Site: brandenburg
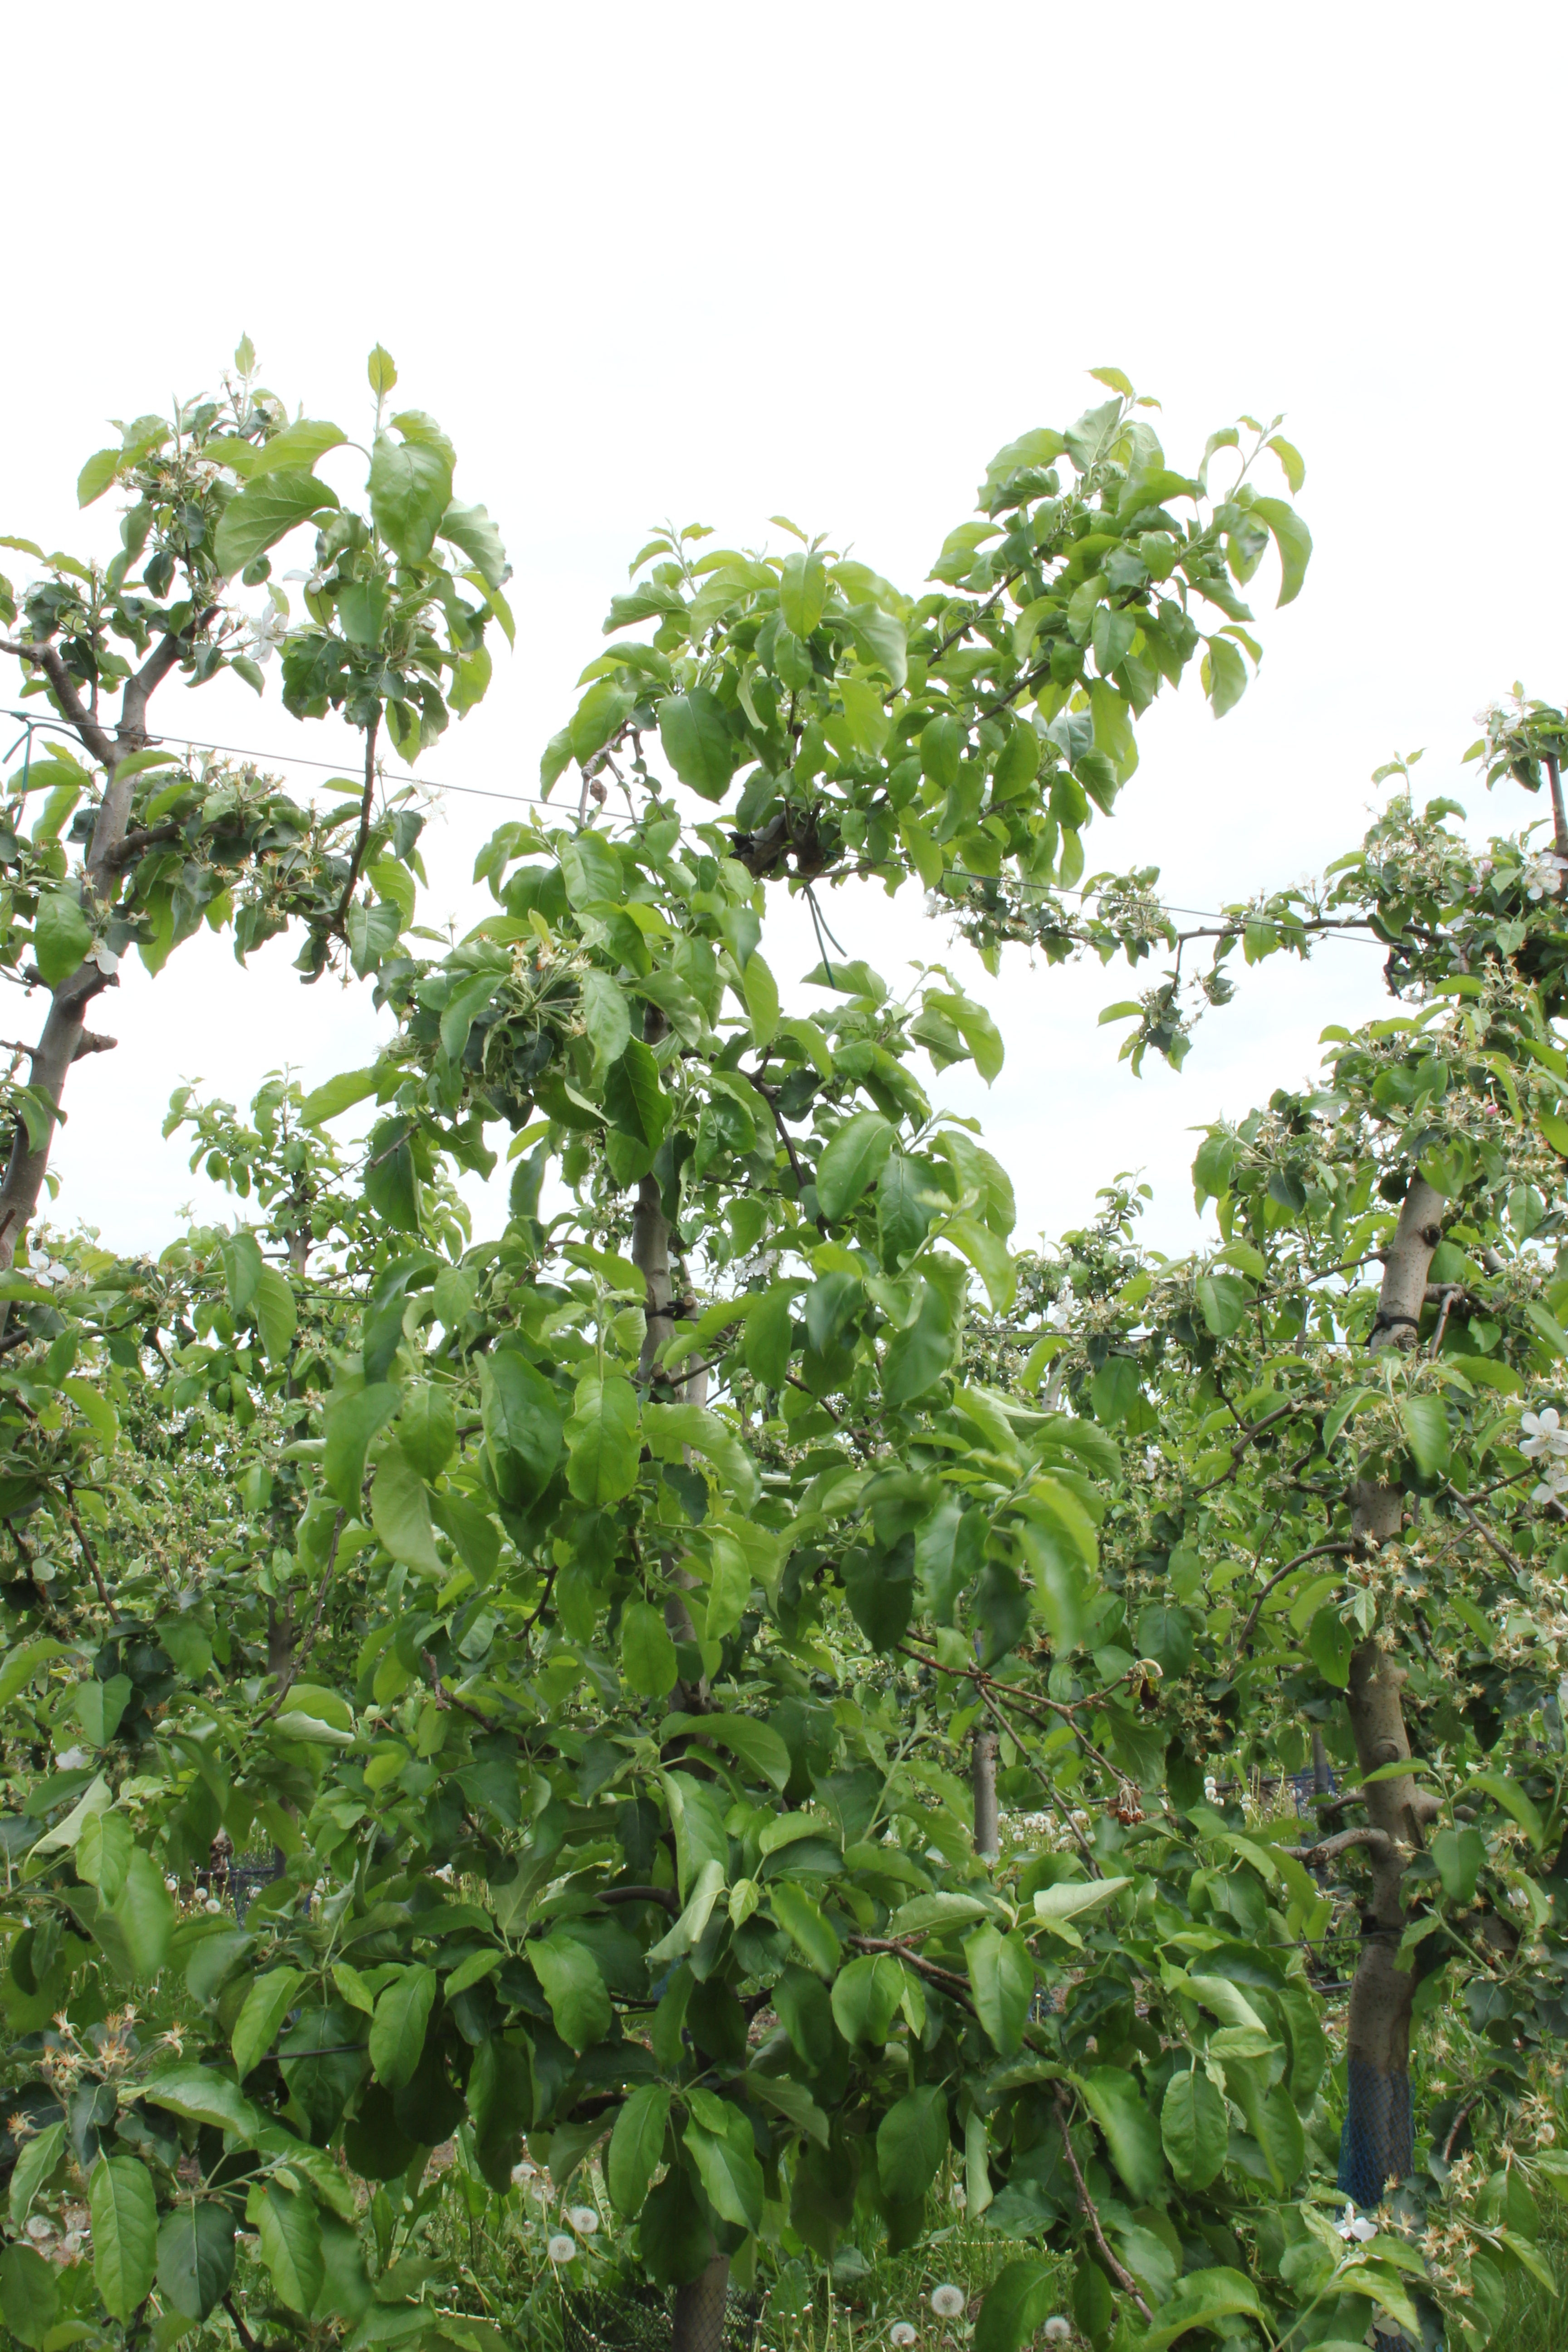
Growth stage (BBCH 67): Flowering